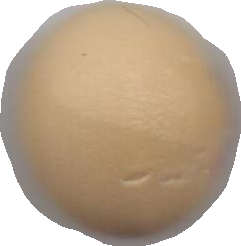
Variety: Dega